Circassians in Jordan

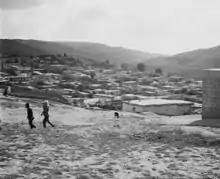
The Circassian settlement of Wadi Sir, pictured here in 1900, was established in 1880.

The Circassians settled close to water sources and grain fields. Between 1878 and 1884, three Circassian villages were founded: Amman (1878) and Wadi al-Seer (1880) in the Balqa and Jerash (1884) in Jabal Ajlun, and a Turkmen village, al-Ruman, was established in 1884. Amman, abandoned during the 14th century, was revived by the Circassians. The first group of Circassians belonged to the Shapsug dialect group. They were joined later by Circassians belonging to the Kabardia and Abzakh groups. During a second major wave of migration in 1901–1906, which also included many Chechen refugees from the Caucasus, five mixed Circassian and Chechen settlements were founded: Naour (1901), Zarqa (1902), Russeifa (1905), Swaylih (1905) and Sukhna (1906), all located in the vicinity of Amman. The new migrants also settled in the villages founded during the first migration wave. Amman experienced a decline from 500 settlers to 150 in the first three months due to inhospitable conditions. Those who remained lived in caves and among the Roman-era ruins, exposed to typhoid, malaria, and typhus. Amman had been relatively isolated from other Circassian communities, the closest being Quneitra about to the northwest. By 1893 new arrivals boosted the population to around 1,000.